Moses Austin

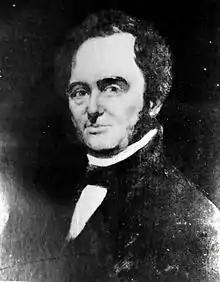
Portrait of Moses Austin

Moses Austin (October 4, 1761 – June 10, 1821) was an American businessman and pioneer who played a large part in the development of the lead industry in the early United States, especially in southwest Virginia and Missouri. He was the father of Stephen F. Austin, one of the earliest American settlers of Texas, which was at the time part of Mexico.